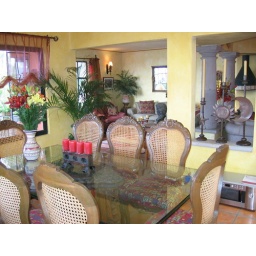
View from dining room with the sitting room on the right (that's the new microwave/toaster that's now in the kitchen on the floor!